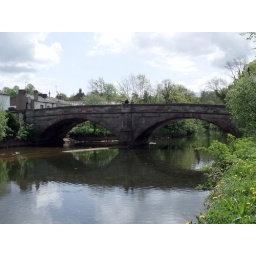
Road bridge over the river Eden in Appleby-in-Westmorland, Cumbria